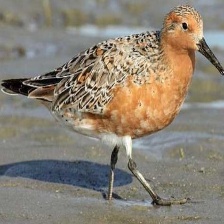
Species: RED KNOT
Scientific name: CALIDRIS CANUTUS
ImageNet parent category: red-backed_sandpiper